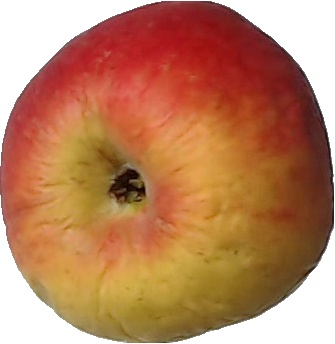
Label: apple_red_yellow_1